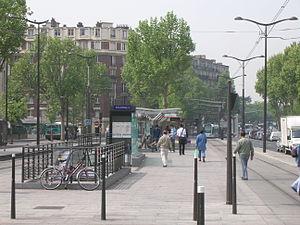
La porte de Choisy est l'une des 17 portes percées dans l'enceinte de Thiers au milieu du XIXᵉ siècle pour protéger Paris, en France.
La liste des stations du tramway d'Île-de-France propose un aperçu des stations actuellement en service sur les lignes de tramway d'Île-de-France, en France. La première ligne a ouvert en 1992. L'ensemble des lignes, qui ne sont pas toutes en correspondance entre elles, comprend 204 stations, depuis le 14 décembre 2019, date d'extension de la ligne 4 du tramway d'Île-de-France.
Porte de Choisy est une station de la ligne 7 du métro de Paris, située dans le 13ᵉ arrondissement de Paris.